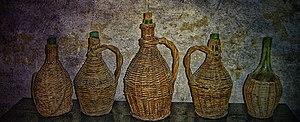
Anciennes fiasques conservées dans l'historique cuisine du château de Dozza (BO), Italie.
Une fiasque ou parfois encore un fiasco est une bouteille clissée à long col et à panse rebondie ou large, garnie de pailles ou d'un tressage protecteur au moins de sa base inférieure à sa plus grande largeur.